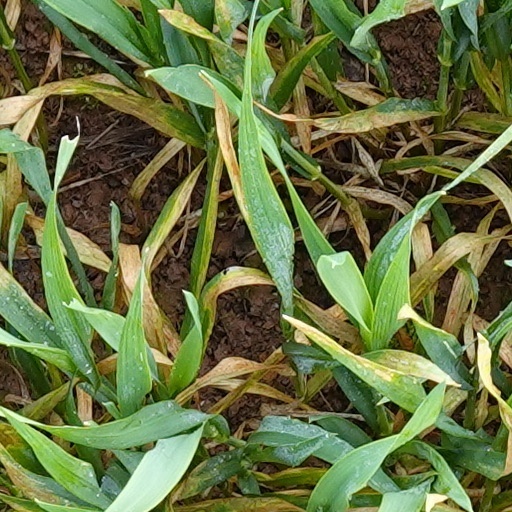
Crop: wheat